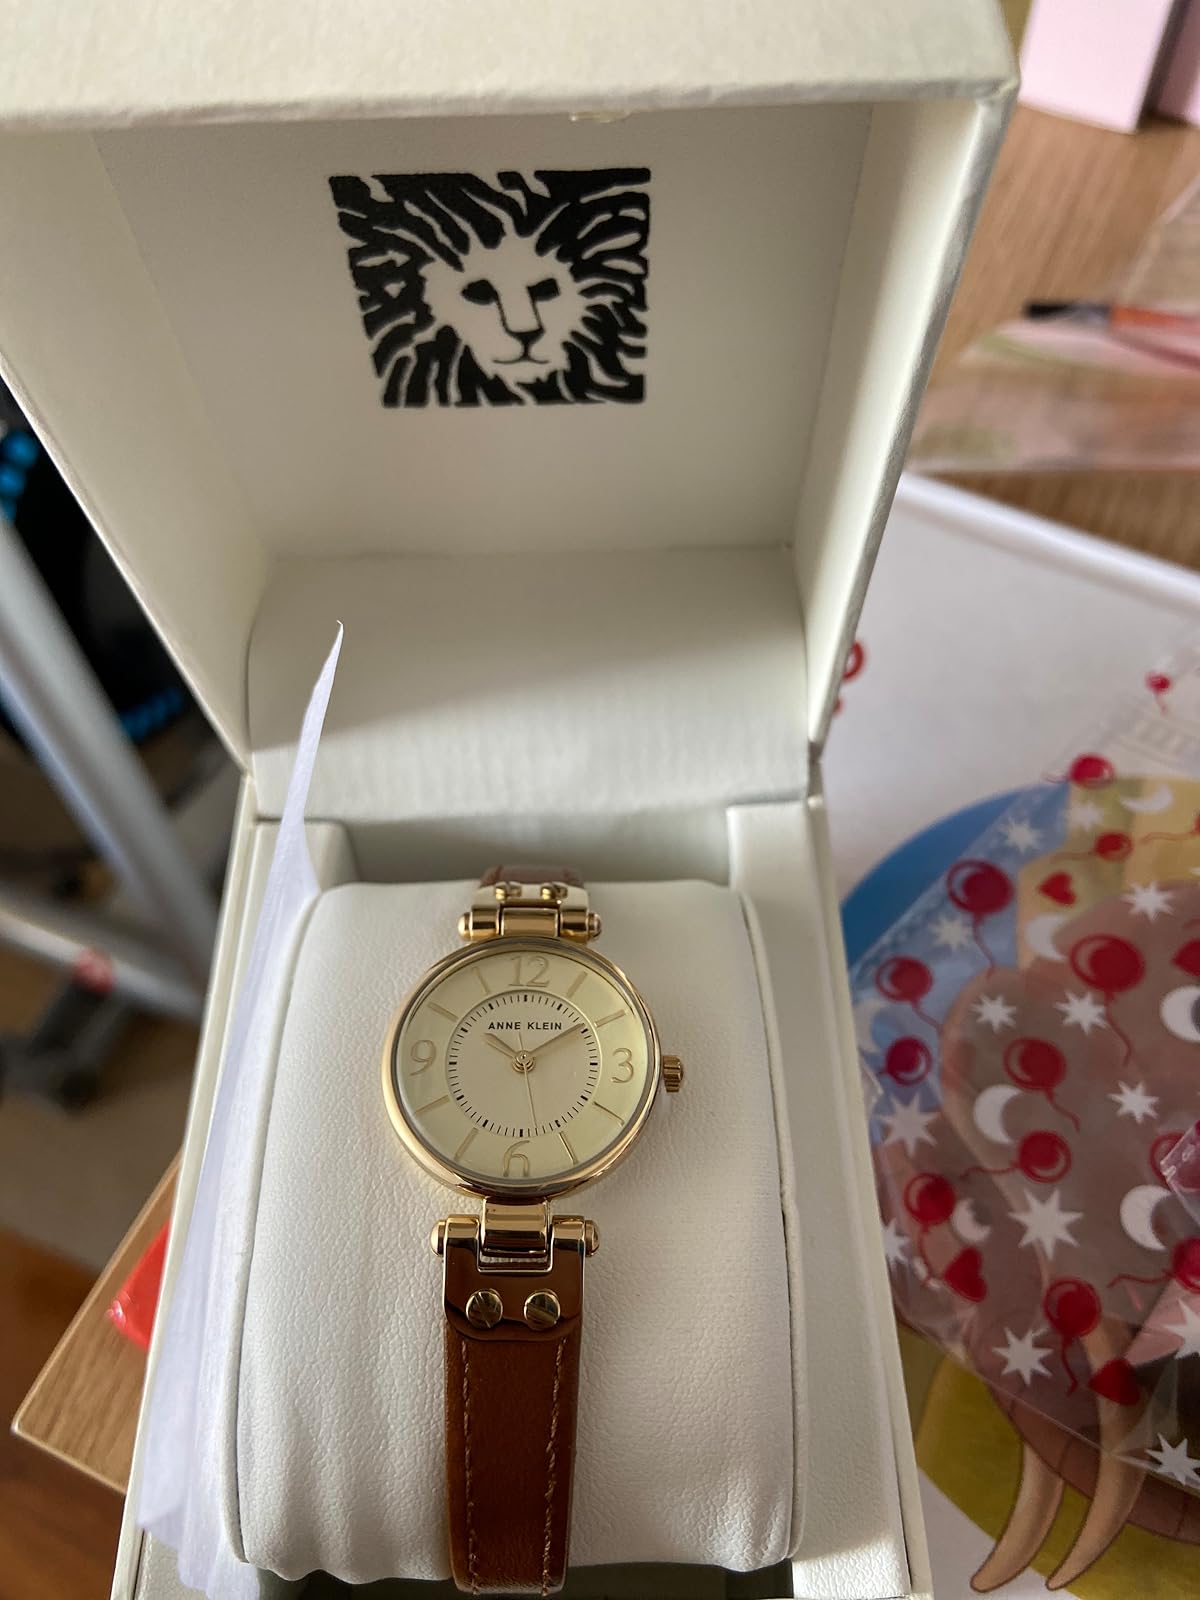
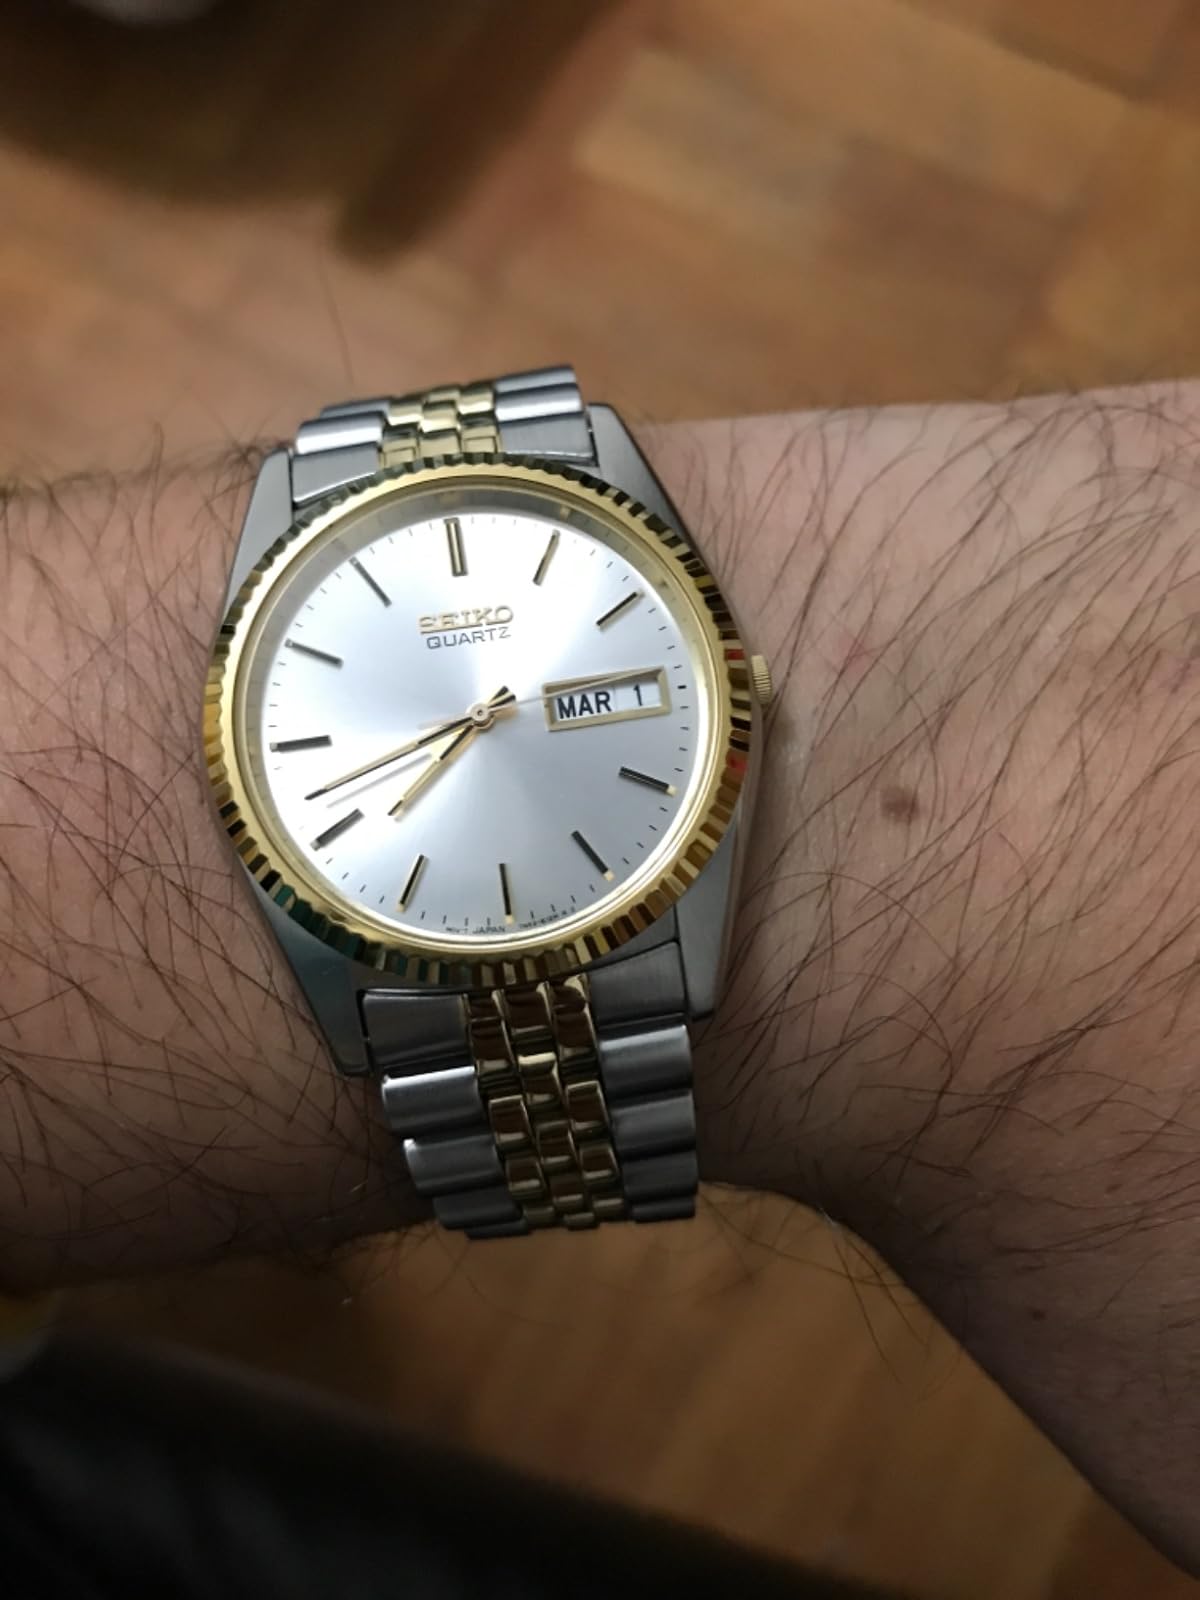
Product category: accessories_watch
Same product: no